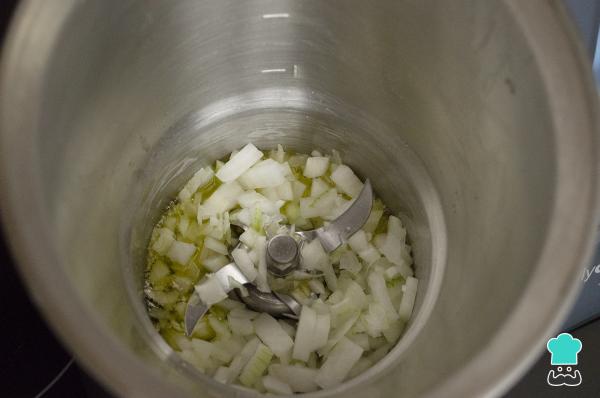
Añade la cebolla picada y sofríela a velocidad sofrito, 90º y 2 minutos. Nosotros hemos utilizado media cebolla mediana, pero si no quieres utilizar tanta cantidad para que tus croquetas de pollo con Mycook tengan más sabor a carne, entonces utiliza media cebolla pequeña.